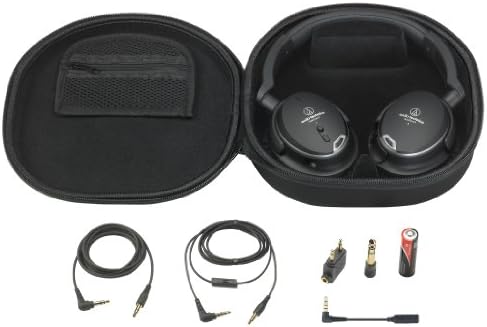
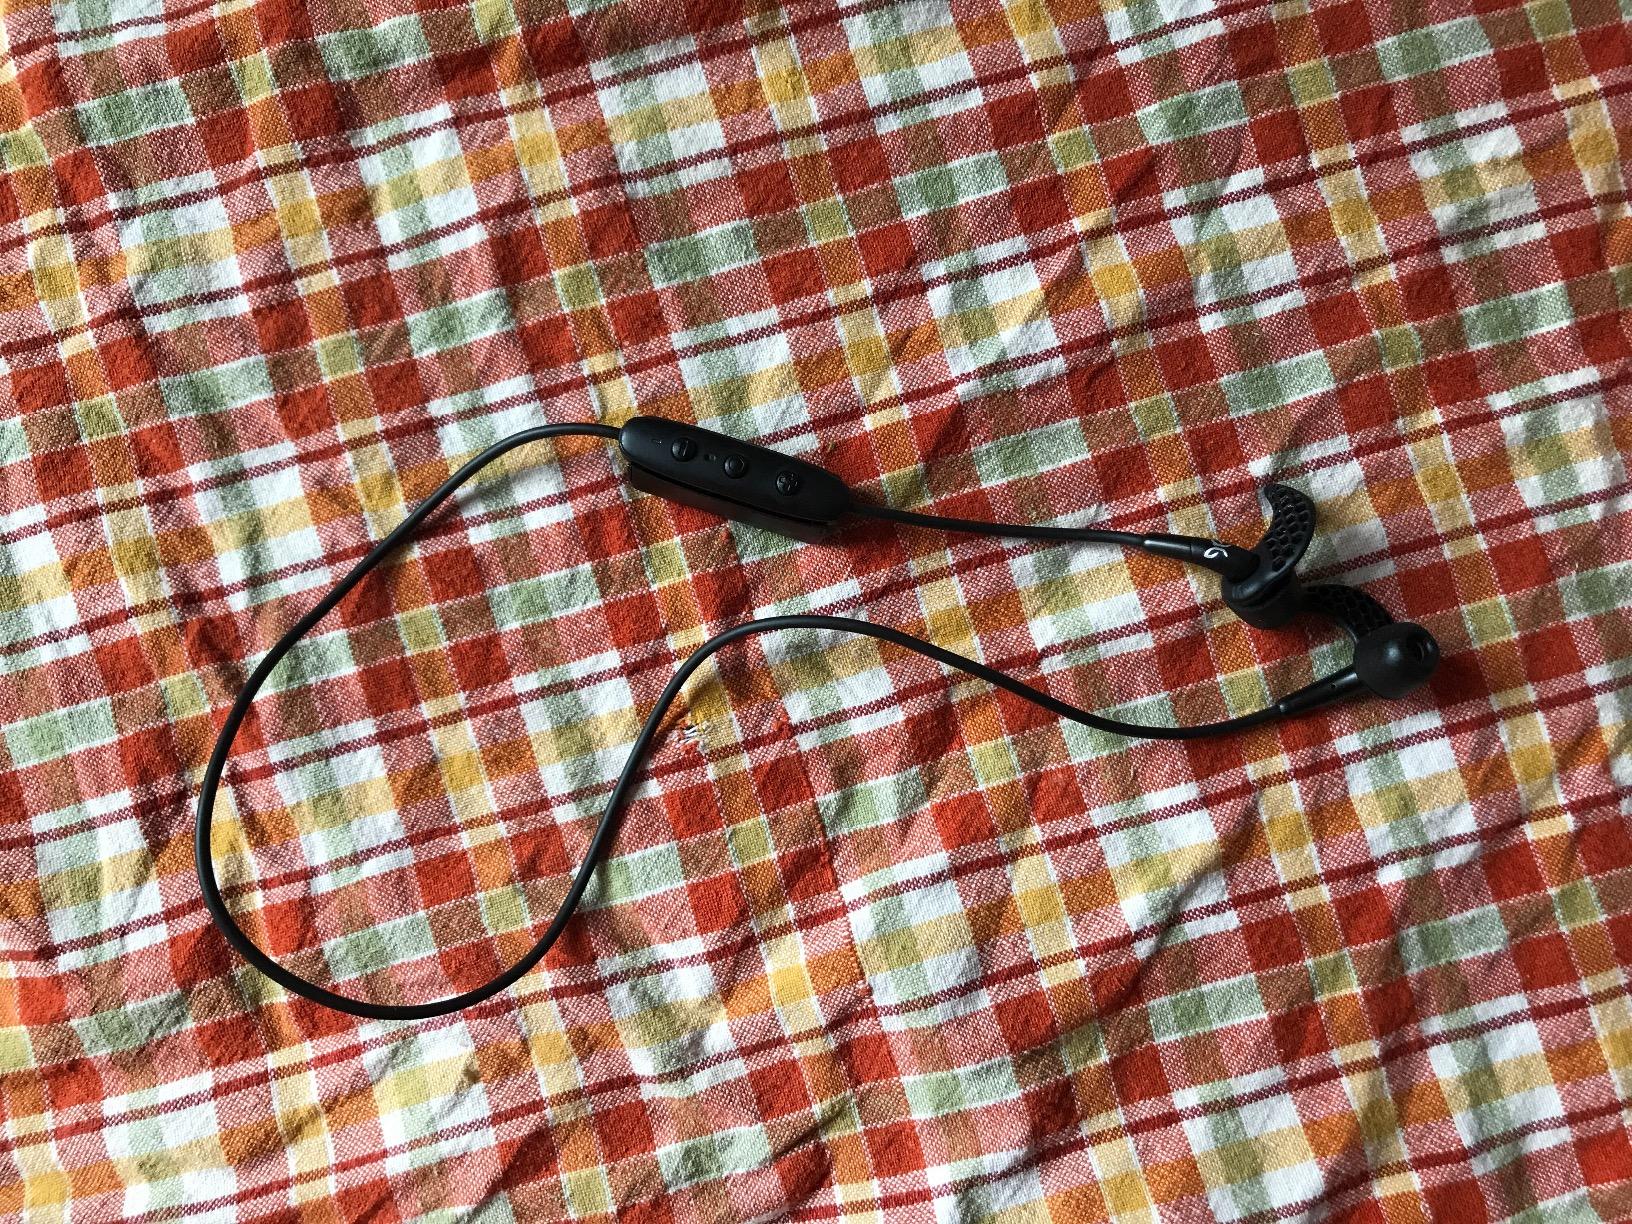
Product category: headphones
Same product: no